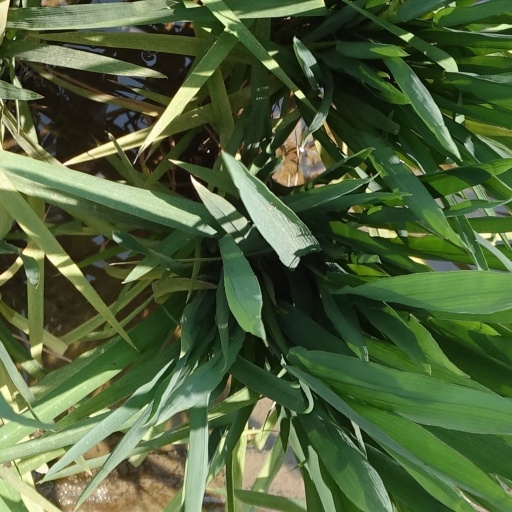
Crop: rice